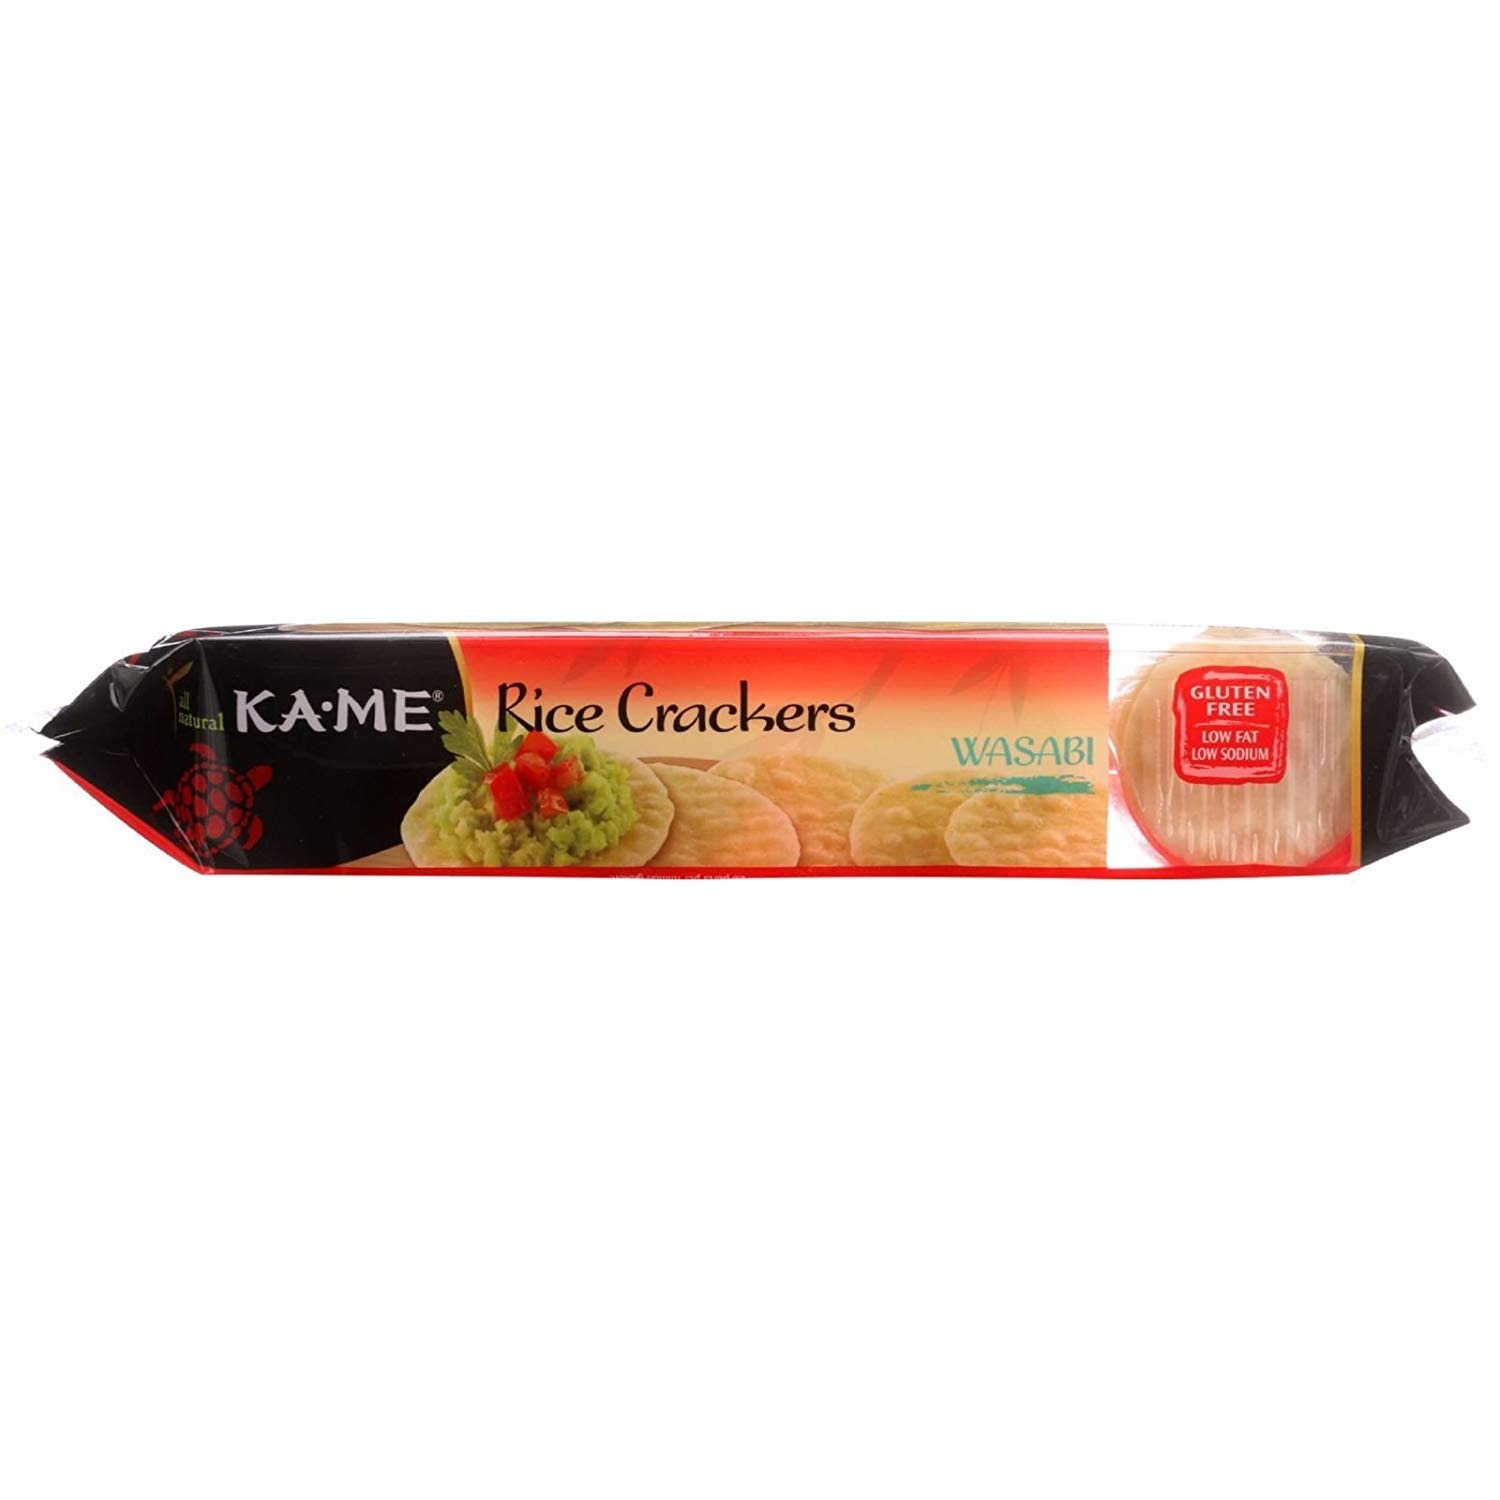
Item Name: KaMe Rice Crackers - Wasabi - 3.5 oz - 1 each
Value: 1.0
Unit: Count

Price: 3.82